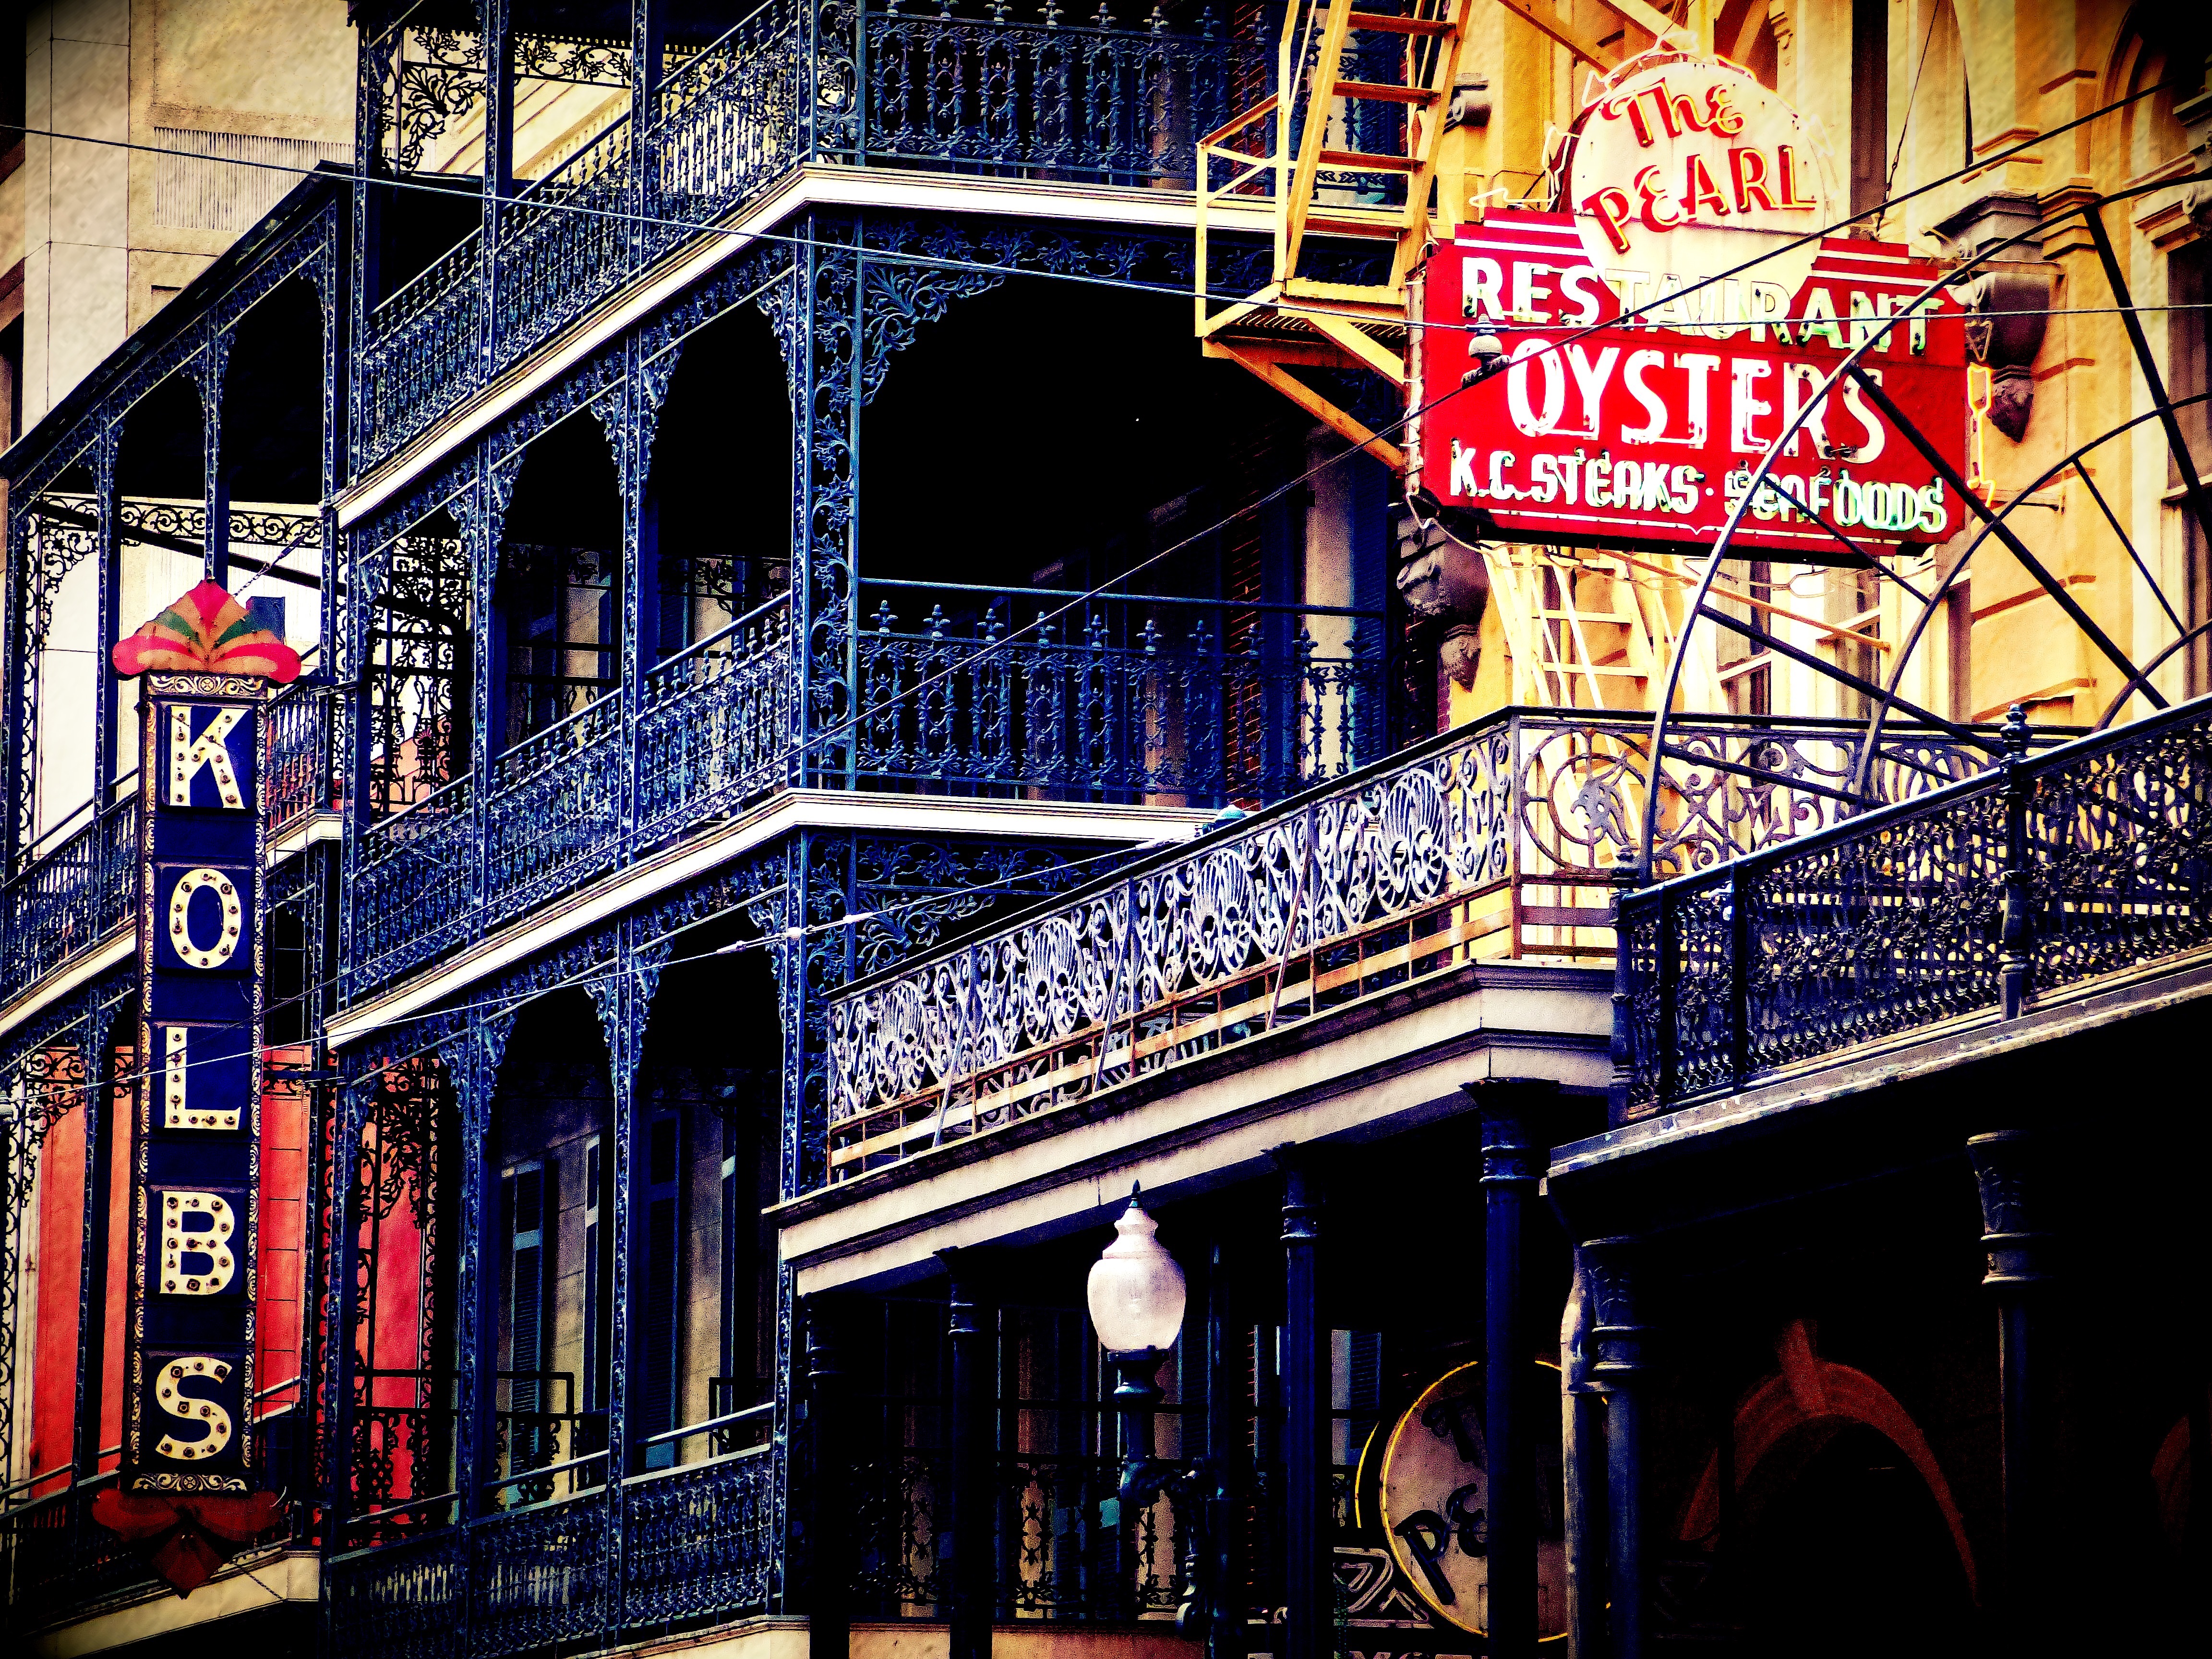
road, street, night, city, cityscape, downtown, metropolis, urban area